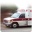
Label: ambulance